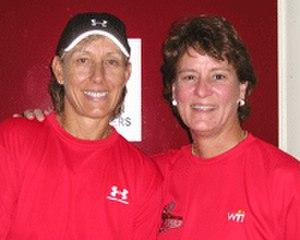
Anne Smith est une joueuse de tennis américaine, professionnelle de 1978 au début des années 1990.